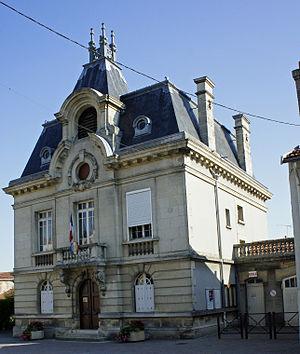
La mairie de Berru.
Berru est une commune française, située dans le département de la Marne en région Grand Est.